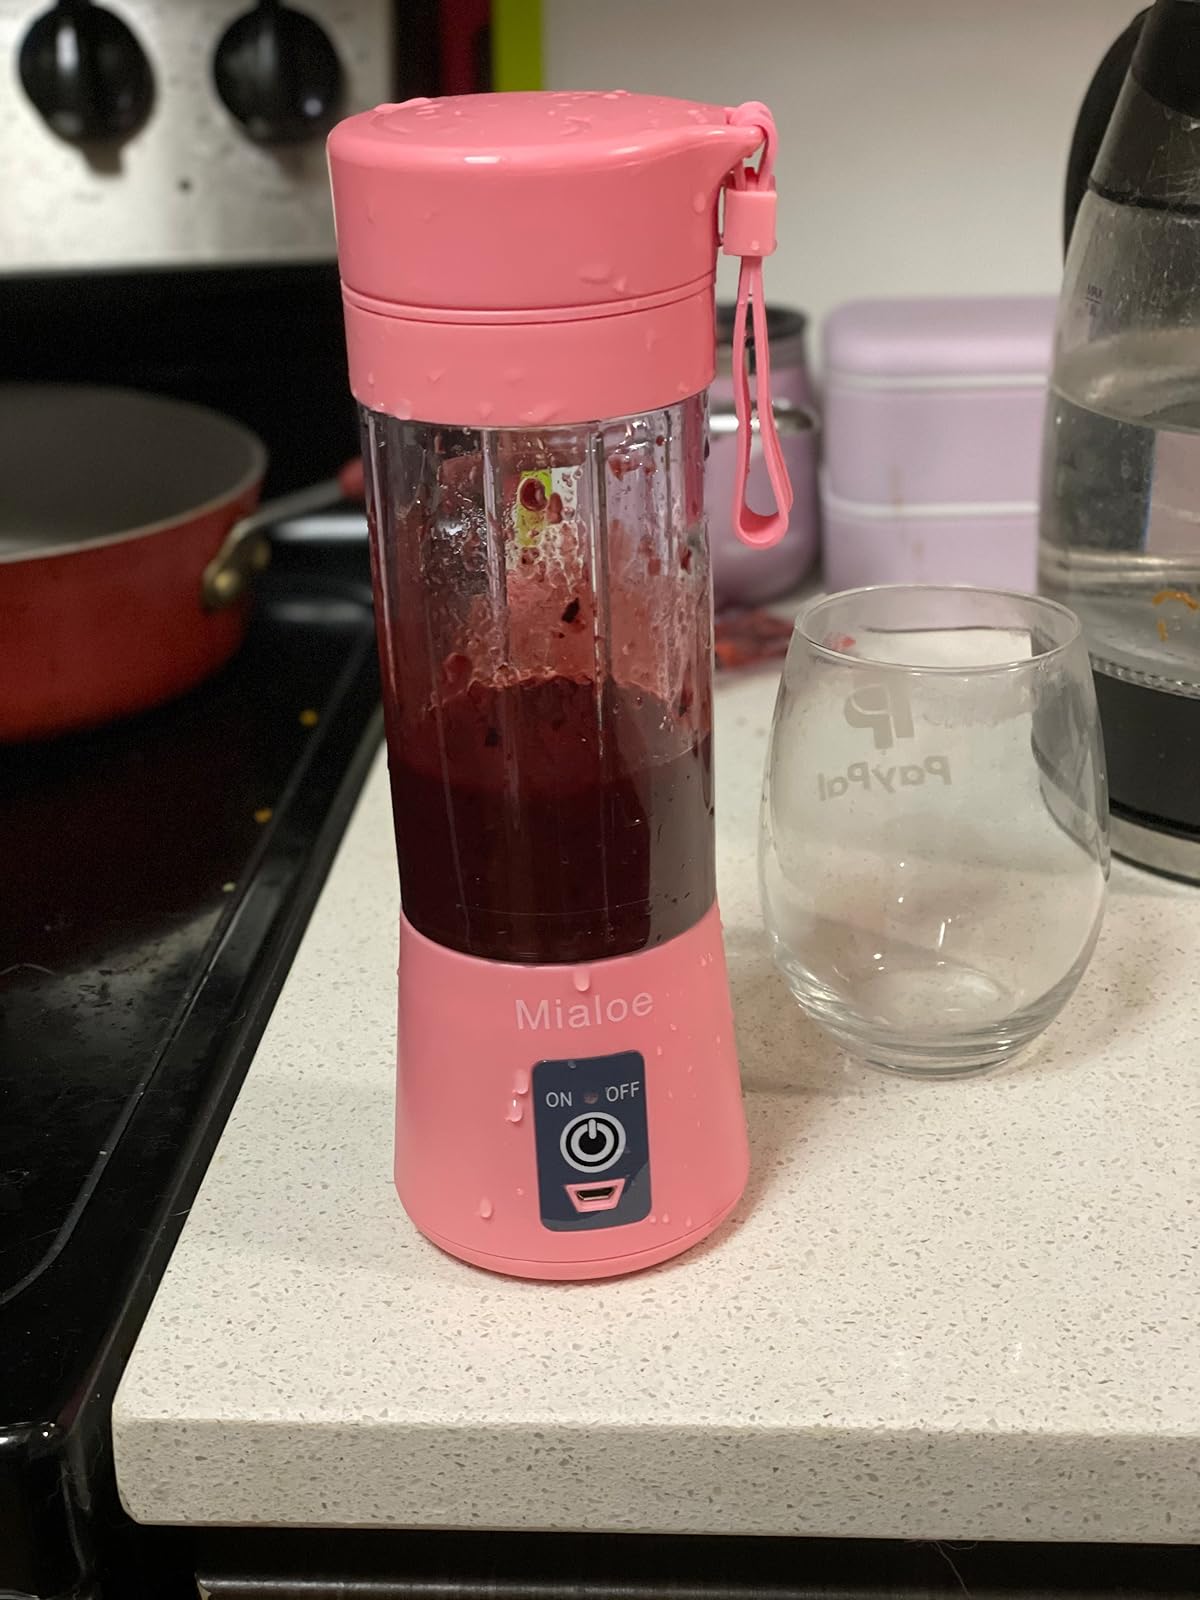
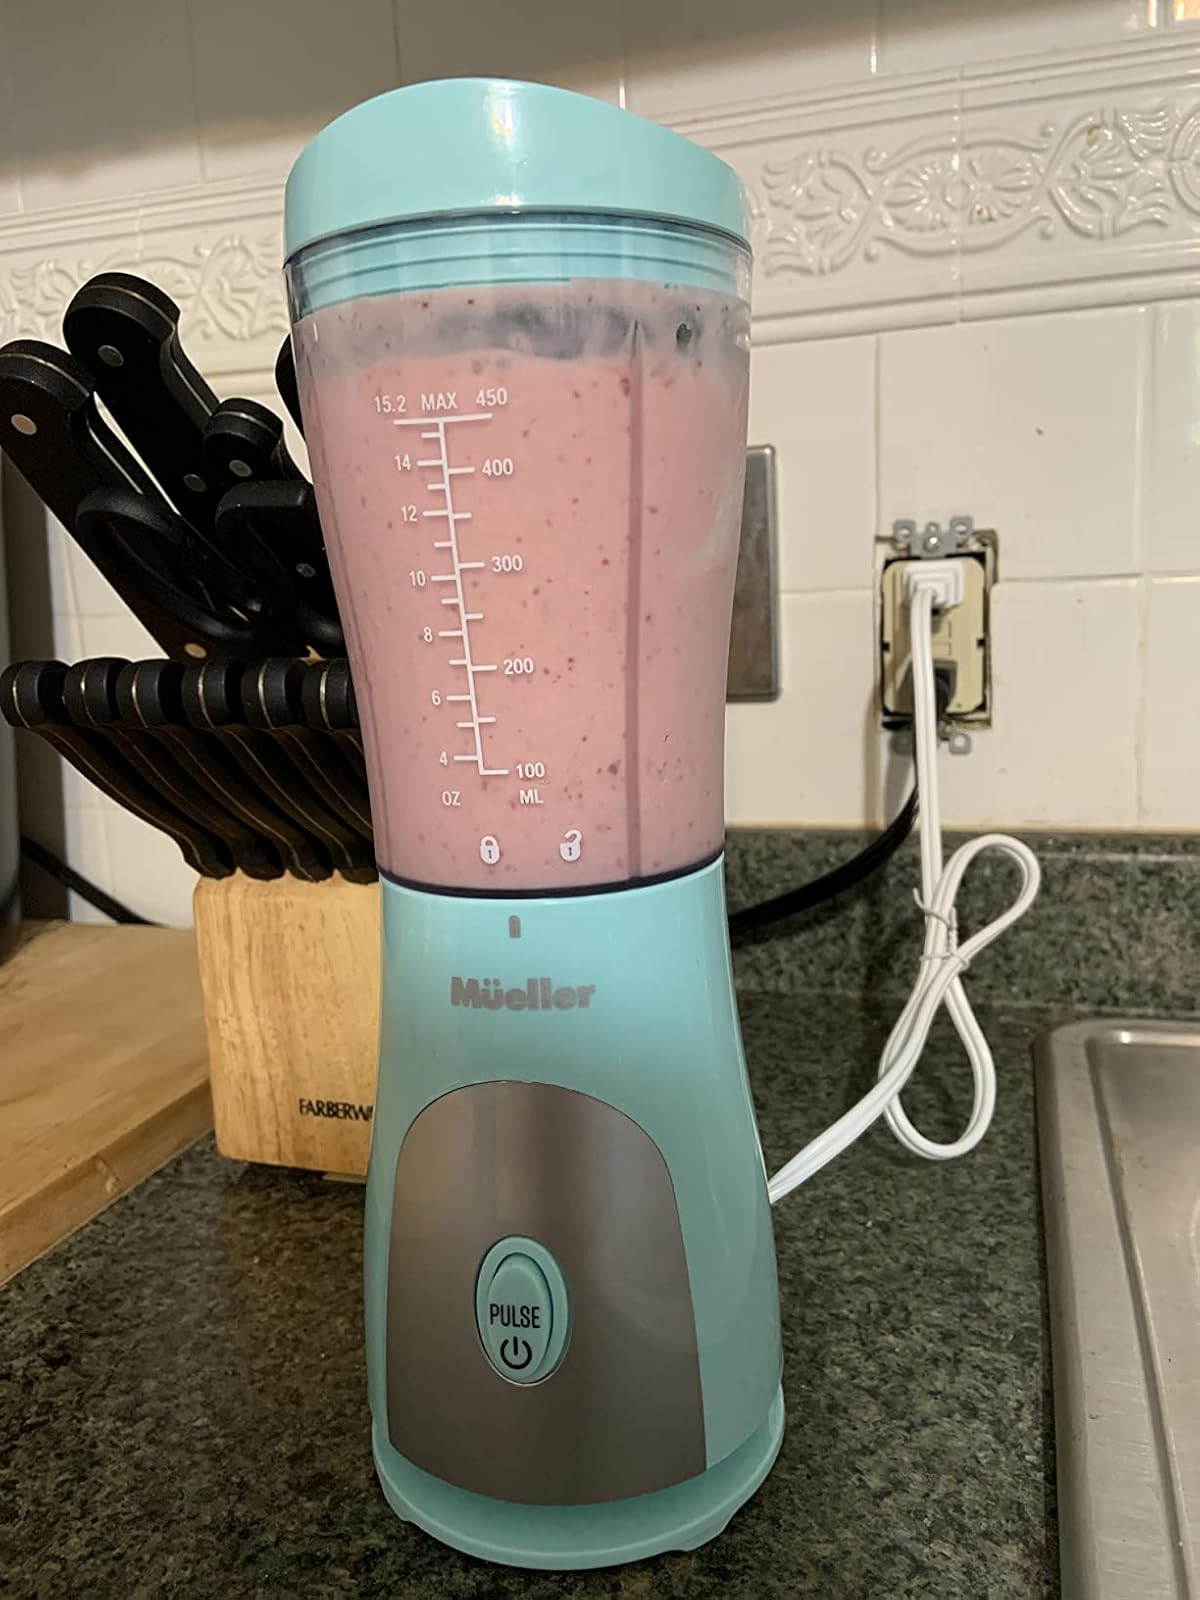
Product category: items_blender
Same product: no